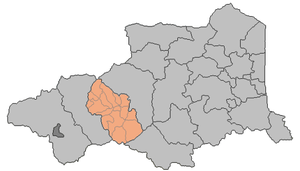
Olette (kanton)
Placering i departementet Pyrénées-Orientales
Olette var en fransk kanton indtil 2015 beliggende i departementet Pyrénées-Orientales i regionen Languedoc-Roussillon. Kantonen blev nedlagt i forbindelse med en reform, der reducerede antallet af kantoner i Frankrig. Hovedparten af kommunerne indgår i den nye kanton Les Pyrénées catalanes.